Vermont Catamounts football

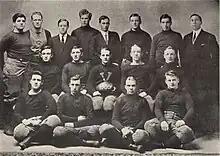
The 1909 football team

The first intercollegiate game in the state of Vermont happened on November 6, 1886, between Dartmouth and Vermont in Burlington. Dartmouth won 91 to 0. Vermont reached a level of success after coach "Dud" Drake in the 1907 and 1908 seasons. The 1907 team fought Dartmouth to a scoreless tie, and the 1908 team gave Cornell a scare.